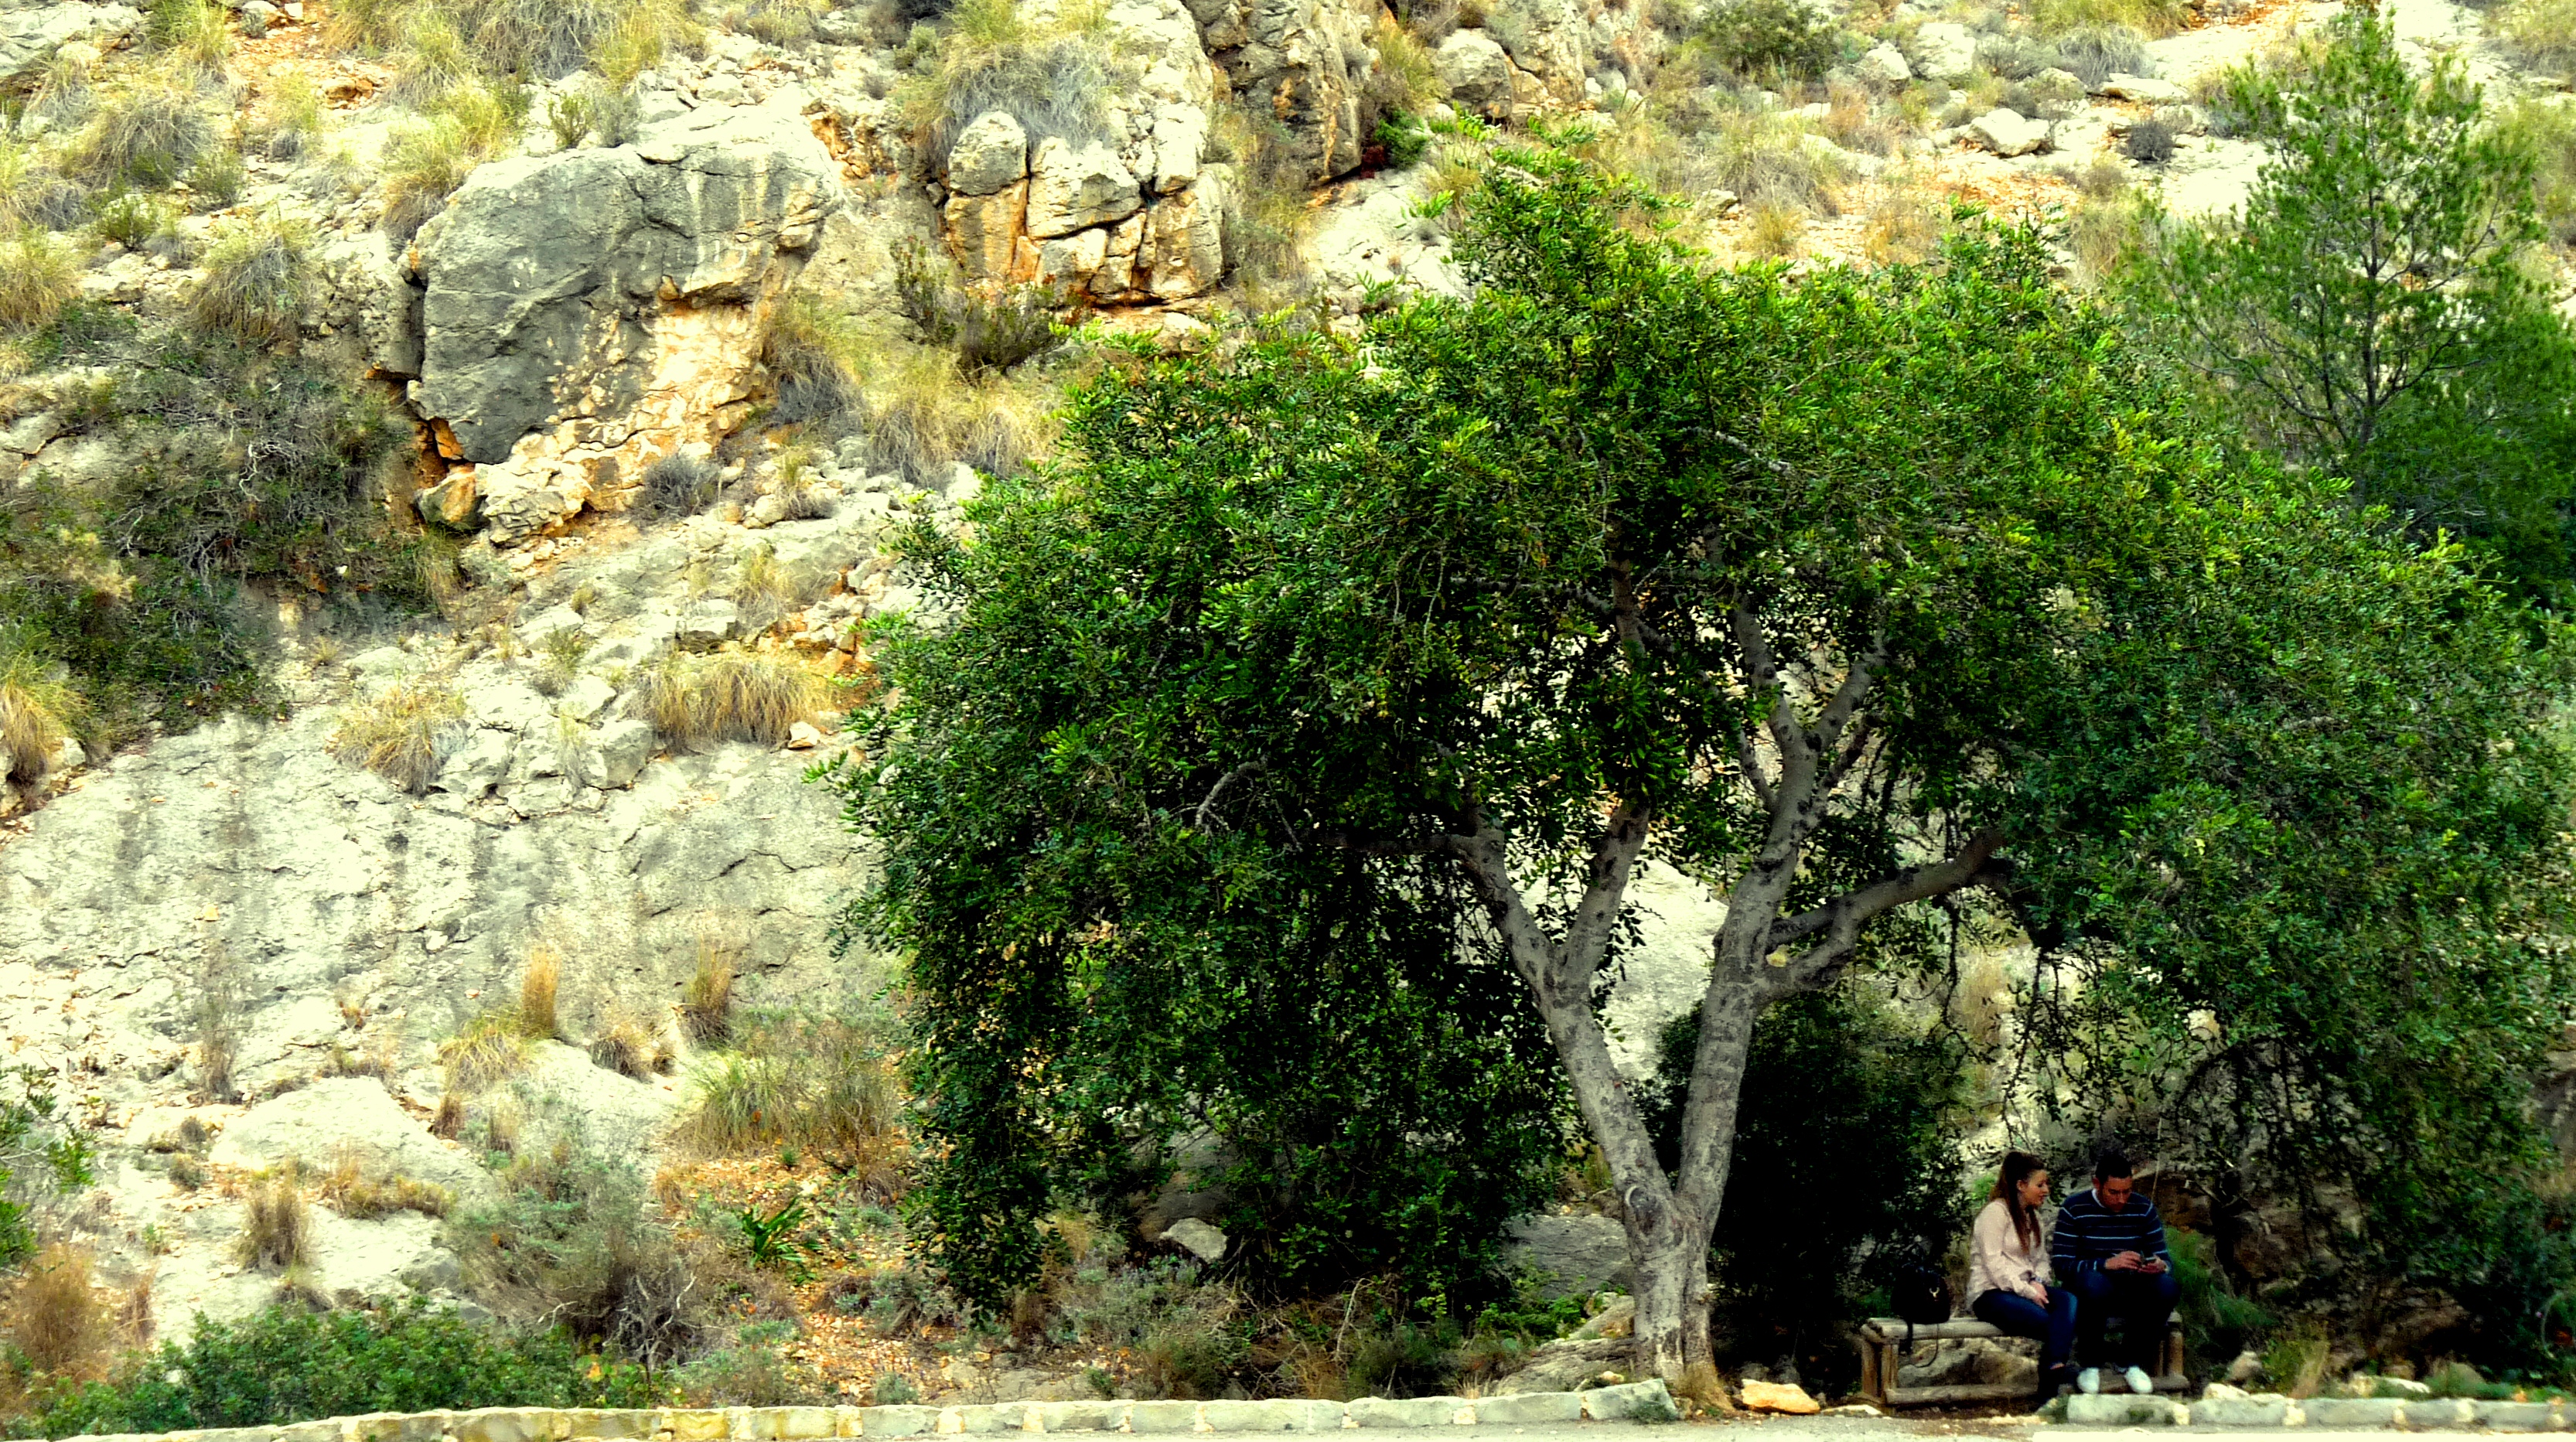
tree, people, plant, flower, explore, jungle, contrast, garden, flora, spain, les, shrub, colours, composition, denis, dailyshoot, benidorm, anawesomeshot, thorpe, leshaines, haines, dailyshoot2011, woody plant